Cami Bradley

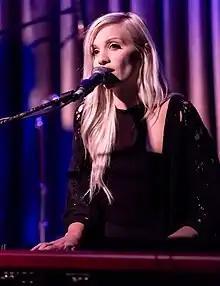
Cami Bradley performing live with Whitney Dean (not pictured) at the Hotel Cafe in Hollywood in 2018.

"People" magazine praised Bradley during her appearances on "America's Got Talent". "There's something about this 25-year-old's voice that pulls you in as she takes on classic songs and makes them her own." Of "Believe", entertainment editor Avery Thompson wrote, "with just a piano and her incredible voice, Cami stole the show and perhaps the competition."